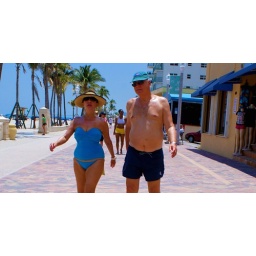
An Absolutly gorgeous beach day for walking the hollywood beach boardwalk, this couple had a plan in mind......south florida